GoPro

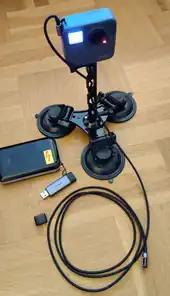
GoPro Fusion

The HERO3 HD camera was awarded the 2013 Technology & Engineering Emmy Award for its contribution to television.